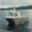
Label: ship